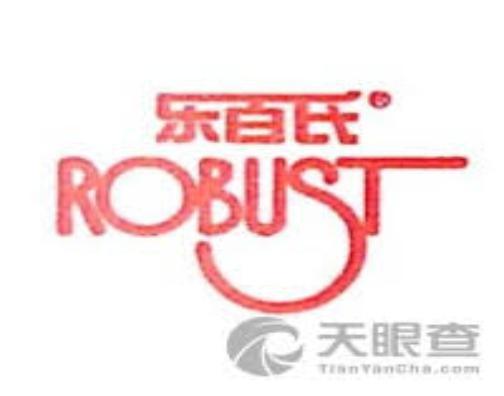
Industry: Food